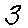
Label: 3